Samuel Tilden 1876 presidential campaign

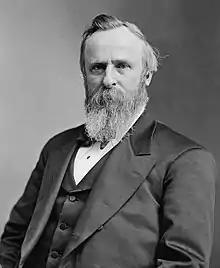
Ohio Governor Rutherford B. Hayes was Tilden's opponent in the 1876 presidential race.

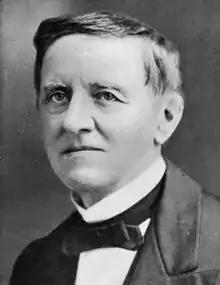
A photograph of Samuel Jones Tilden.

After the Democrats captured control of the U.S. House of Representatives in 1874, they believed that they had their best chance in 20 years of winning the U.S. presidency. In the 1874 elections, a new set of Democratic party leaders emerged which included New York Governor Samuel J. Tilden. Tilden was previously the chair of the New York Democratic Party as well as the campaign manager for Horatio Seymour's unsuccessful 1868 presidential campaign and was notable for both toppling Boss Tweed (the corrupt boss of the Tammany Hall political machine) and prosecuting the Canal Ring. As the Governor of the most populous U.S. state, Tilden was an obvious choice and the front-runner for the 1876 Democratic presidential nomination.